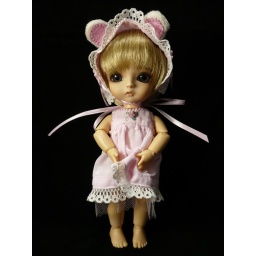
Yes, Kuriko is still a girl ^___^ She is wearing a really sweet dress set made by Debby (Spoiled Plastic).